Bread Street

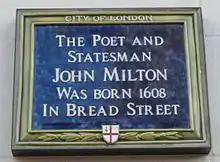
John Milton's blue plaque.

Admiral Arthur Phillip, Commander of the First Fleet and first Governor of New South Wales, was baptised at All Hallows' Bread Street in 1738; he joined the Royal Navy in 1755 and died on 31 August 1814 and is remembered on Australia Day. A bust of Admiral Phillip can be seen in the church gardens on Watling Street.